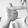
ASL letter: T